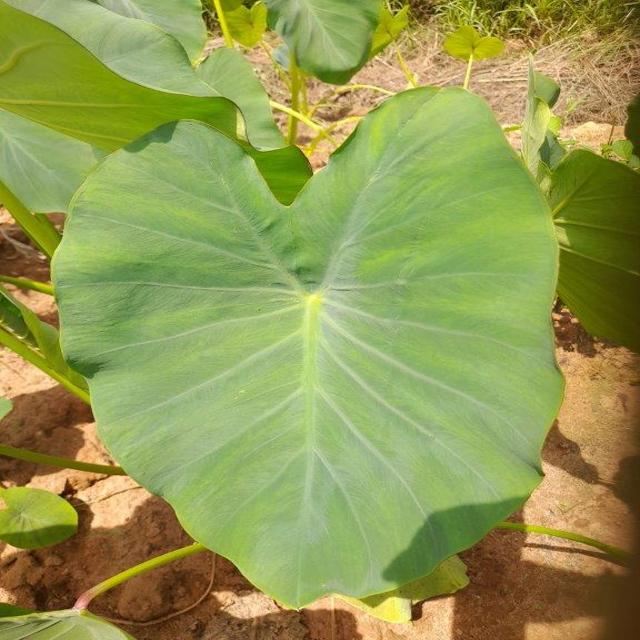
Label: Healthy